Cypraea tigris

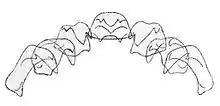
Drawing of the radula teeth of "Cypraea tigris"

The tiger cowry was one of the many species originally described by Carl Linnaeus in his 1758 10th edition of "Systema Naturae", and the species still bears its original name of "Cypraea tigris". Its specific epithet "tigris" relates to its common name "tiger" (the shell however is spotted, not striped). This species is the type species of the genus "Cypraea".